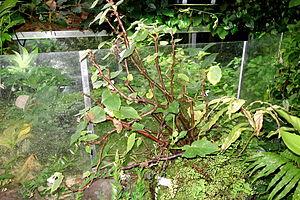
Les bégonias sont des plantes à fleurs du genre Begonia qui représente la quasi-totalité de la famille des Bégoniacées, avec plus de 1 800 espèces. Celles-ci sont la plupart du temps facilement reconnaissables à leurs feuilles asymétriques et aux fragiles fleurs à minuscule cœur jaune, parfois très dissemblables sur un même pied, selon qu'elles sont mâles ou femelles, puisque ce sont des plantes monoïques strictes ; tandis que les autres caractères apparaissent au contraire très variables d'une espèce à l'autre, tant la forme et la couleur du feuillage et des fleurs, que par le port ou la hauteur, qui s'échelonne de quelques centimètres à 3 ou 4 mètres. À ces espèces botaniques, il faut ajouter presque autant d'hybrides et de multiples cultivars horticoles.
Begonia dipetala est une espèce de plantes de la famille des Begoniaceae. L'espèce fait partie de la section Haagea. Elle a été décrite en 1828 par Robert Graham. L'épithète spécifique dipetala signifie « dotée de deux pétales ».